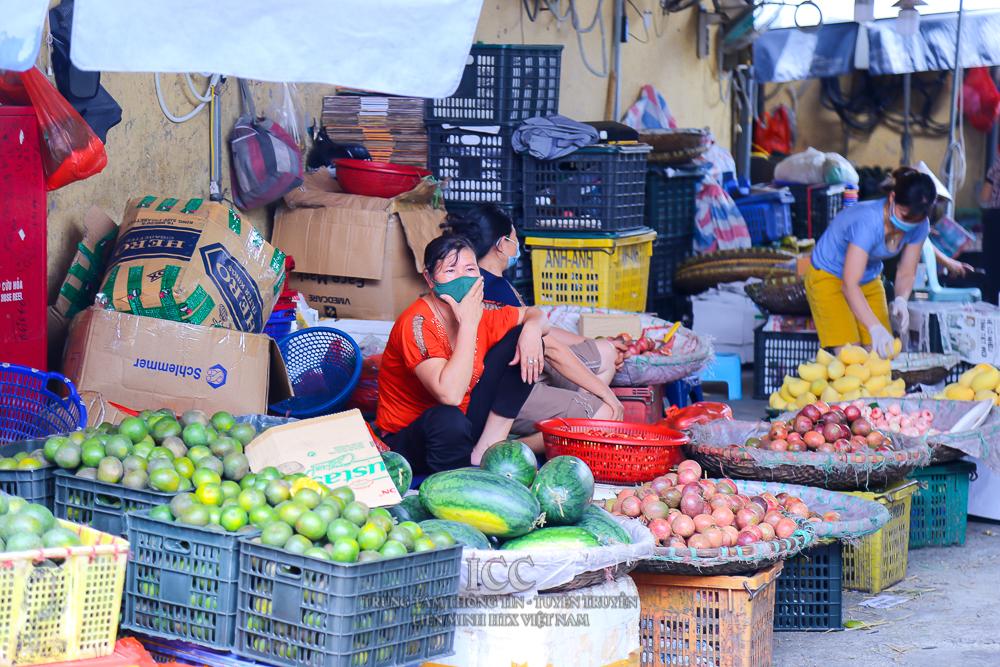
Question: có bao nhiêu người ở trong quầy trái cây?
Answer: có ba người ở trong quầy trái cây